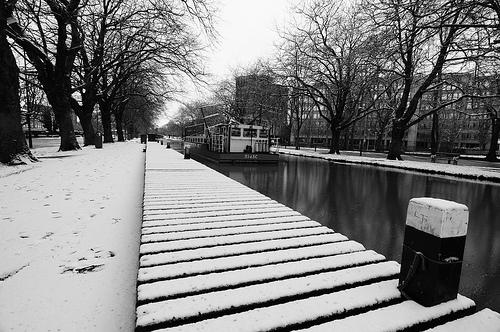
Weather: snow or frosty